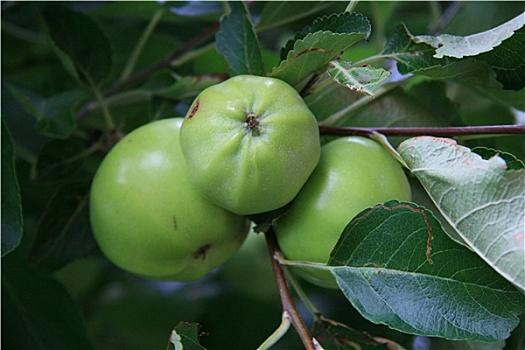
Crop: apple
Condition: healthy